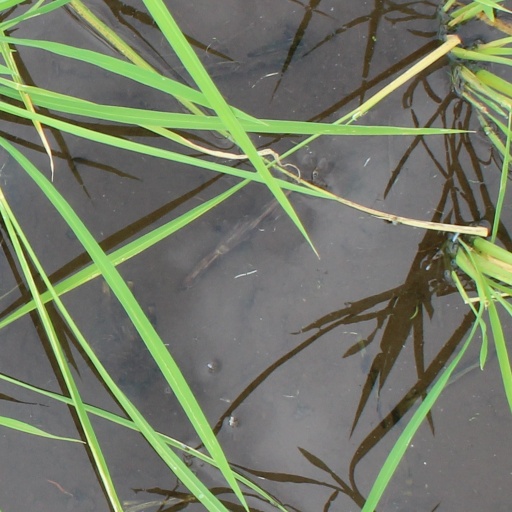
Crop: rice